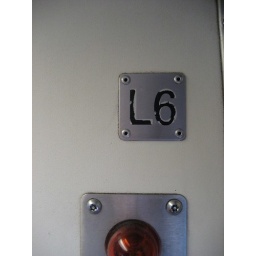
L6 Marker just above the amber light inside the El train near the exit door